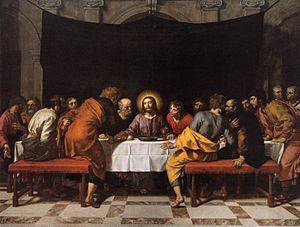
Nicolas Poussin, né au hameau de Villers, commune des Andelys, en juin 1594 et mort à Rome le 19 novembre 1665, est un peintre français du XVIIᵉ siècle, représentant majeur du classicisme pictural. Il est formé à Paris, mais il est surtout actif à Rome à partir de 1624. Il a peint aussi bien des scènes d'histoire que religieuses, mythologiques, mais aussi des paysages animés. Il a répondu à quelques commandes destinées à des églises, mais il est surtout connu pour des tableaux de taille moyenne destinés à quelques amateurs italiens ou français auxquels il reste fidèle tout au long de sa vie. Sa renommée lui permet de devenir peintre du roi et de revenir en France entre 1640 et 1642. Il préfère finalement repartir à Rome où il réside jusqu'à sa mort. Il est l'un des plus grands maîtres classiques de la peinture française et, bien qu'ayant eu très peu d'élèves, son influence est considérable sur la peinture française, de son vivant et jusqu'à nos jours. Entre 220 et 260 tableaux lui sont attribués, ainsi que près de 400 dessins.